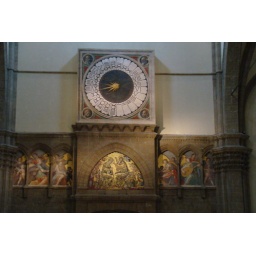
Uurwerk aan de binnenkant van de voorgevel, werd oorspronkelijk b vervaardigd in 1443 door Paolo Uccello